Ellen Axson Wilson

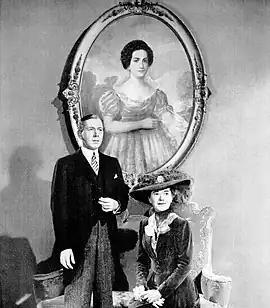
Ruth Nelson portrayed Ellen Axson Wilson in the 1944 film "Wilson"

Wilson had grown up in a slave-owning family. As First Lady, she devoted much effort to the cause of improving housing in the national capital's largely black slums. She visited dilapidated alleys and brought Congressmen to visit these alleys. The “Alley” bill was legislated by the government on the day of her death.